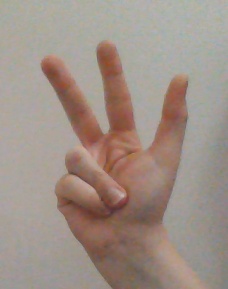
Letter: al